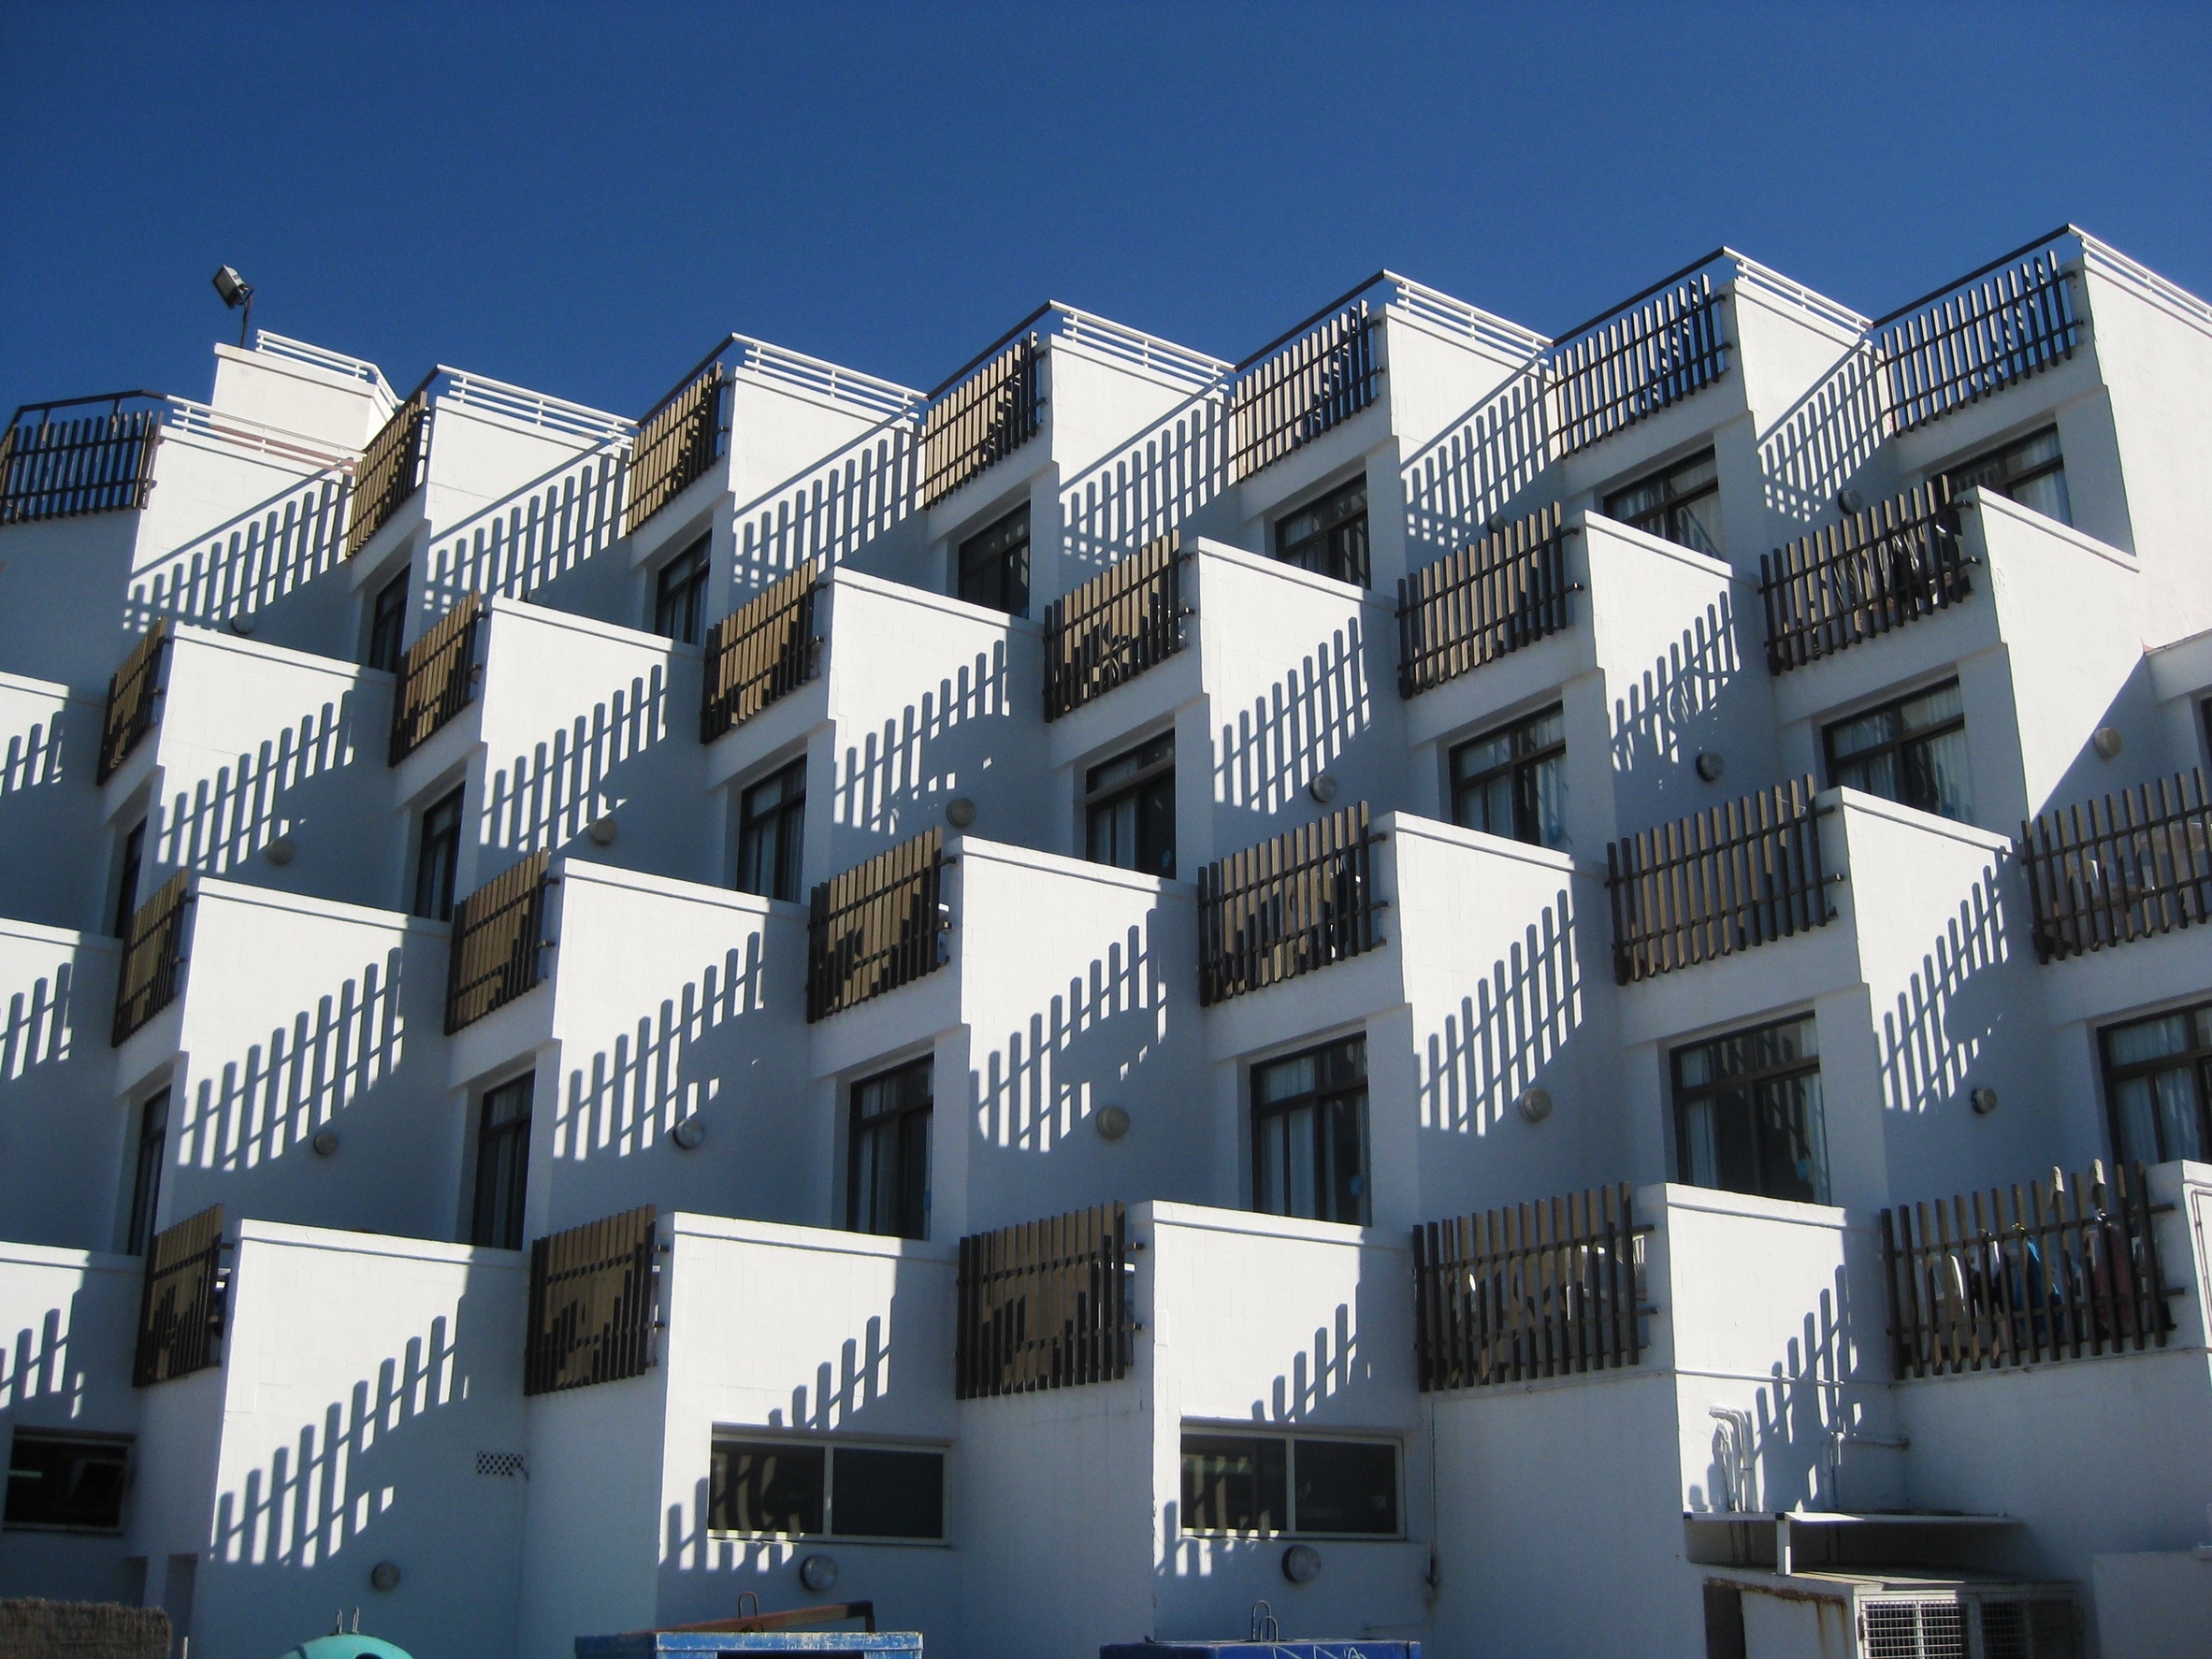
architecture, structure, sunshine, building, skyscraper, balcony, landmark, facade, professional, stadium, tower block, shadows, design, hotel, windows, balconies, headquarters, metropolis, condo, condominium, residential area, metropolitan area, brutalist architecture